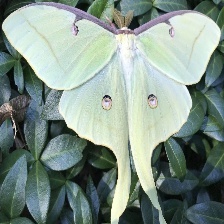
Species: LUNA MOTH